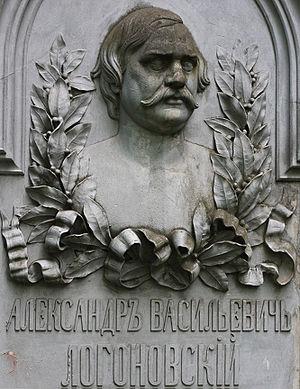
Alexandre Vassilievitch Loganovski, né le 12 mars 1812 et mort le 18 novembre 1855 à Moscou, est un sculpteur russe représentant du style classique académique décoratif. Il est connu surtout pour les statues qu'il réalisa pour la cathédrale du Christ-Sauveur de Moscou.